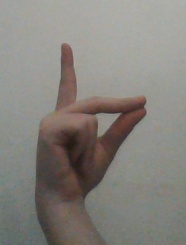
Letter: ta